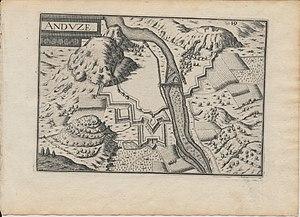
Gravure extraite de ""Les Plans et Profils de toutes les principales villes et lieux considérables de France. par le Sieur TASSIN, géographe ordinaire de sa Majesté. A paris, Chez Melchior Tavernier, en l'Isle du Palais. 1634"
Anduze, en occitan Andusa, est une commune française située dans le département du Gard, en région Occitanie.